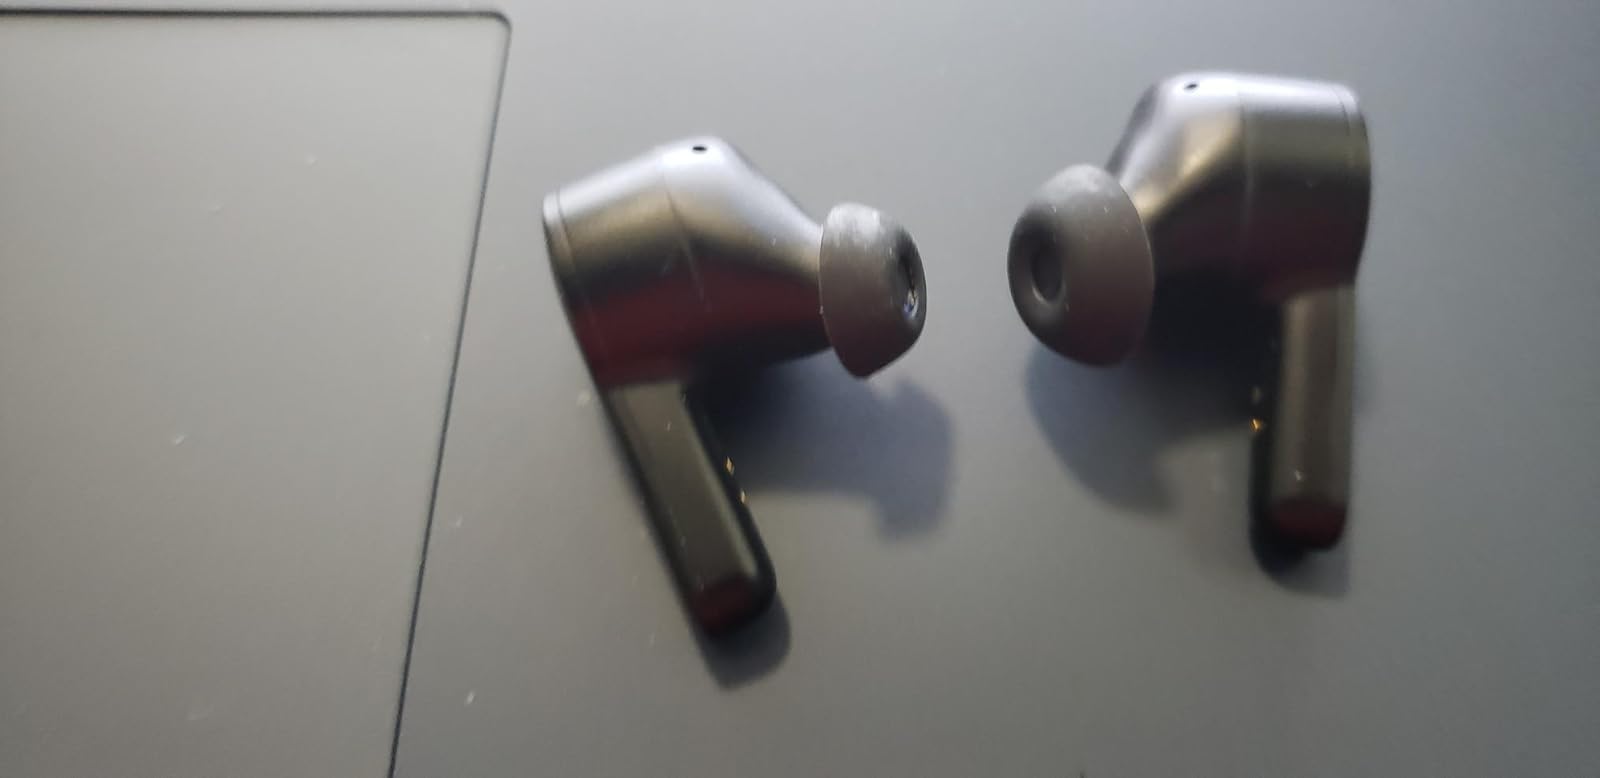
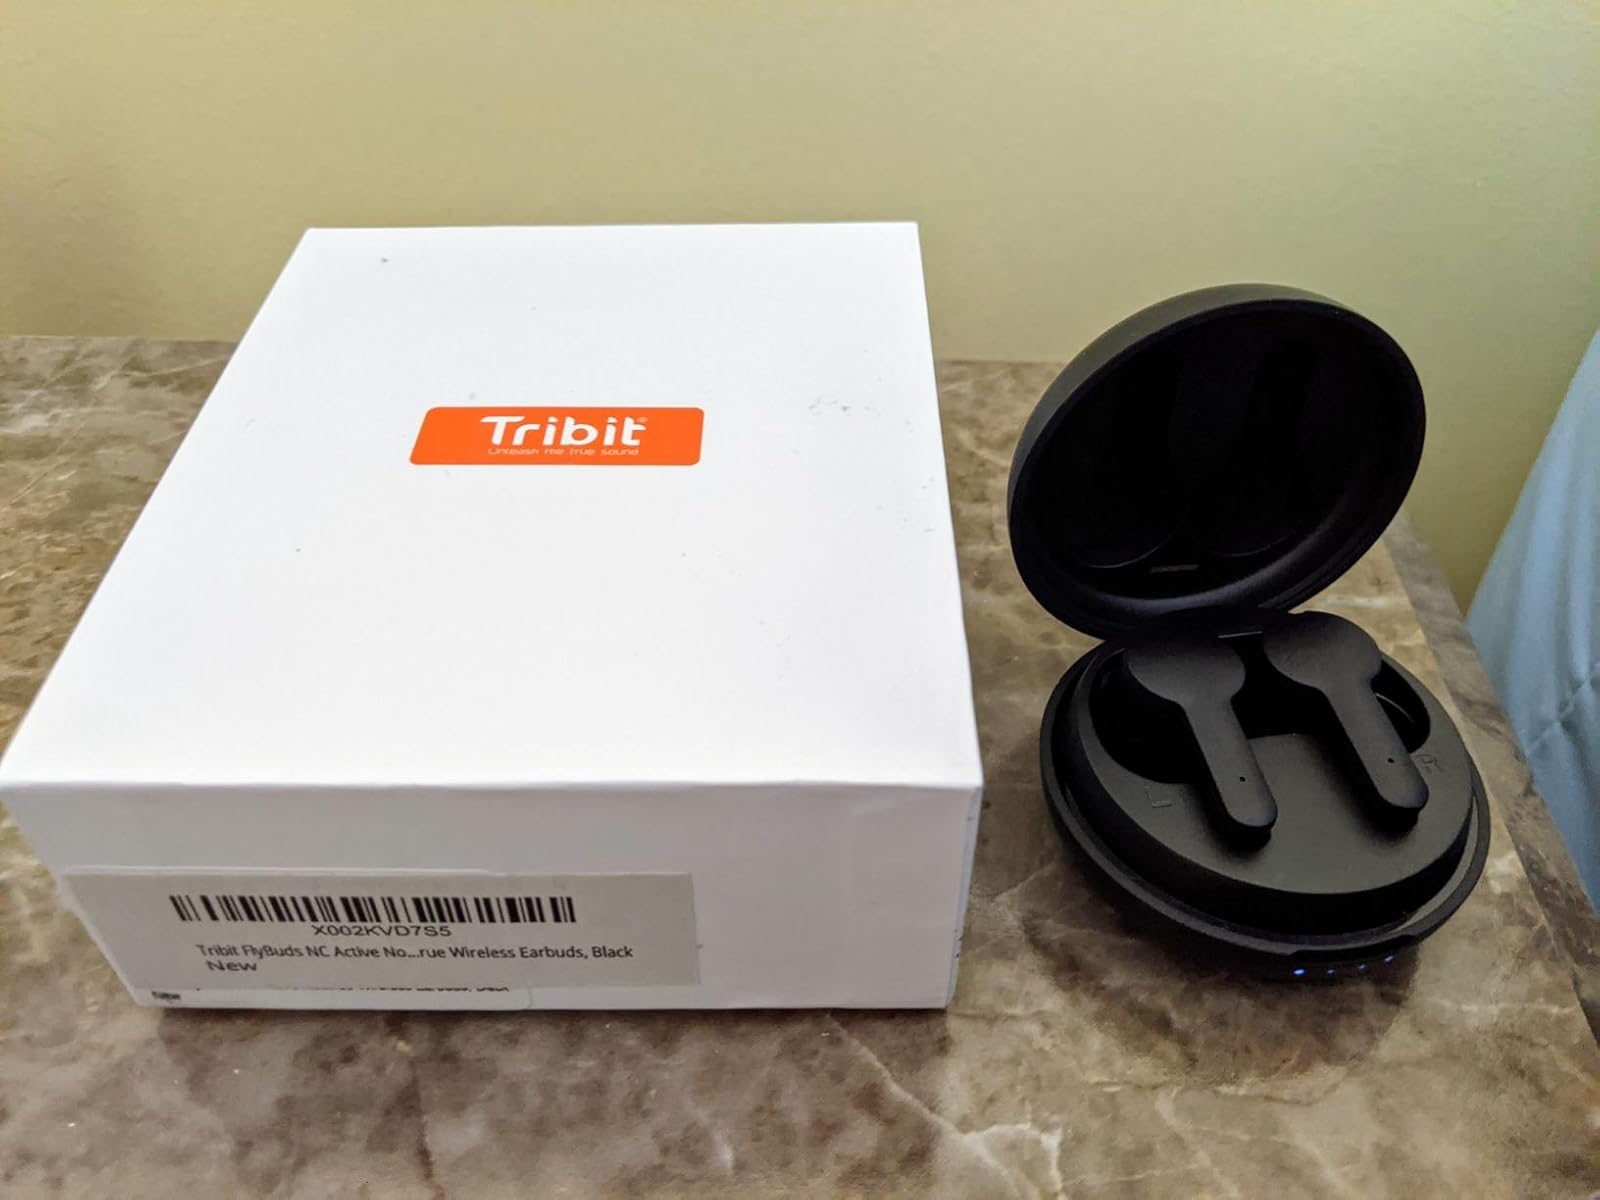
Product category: earbuds
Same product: yes